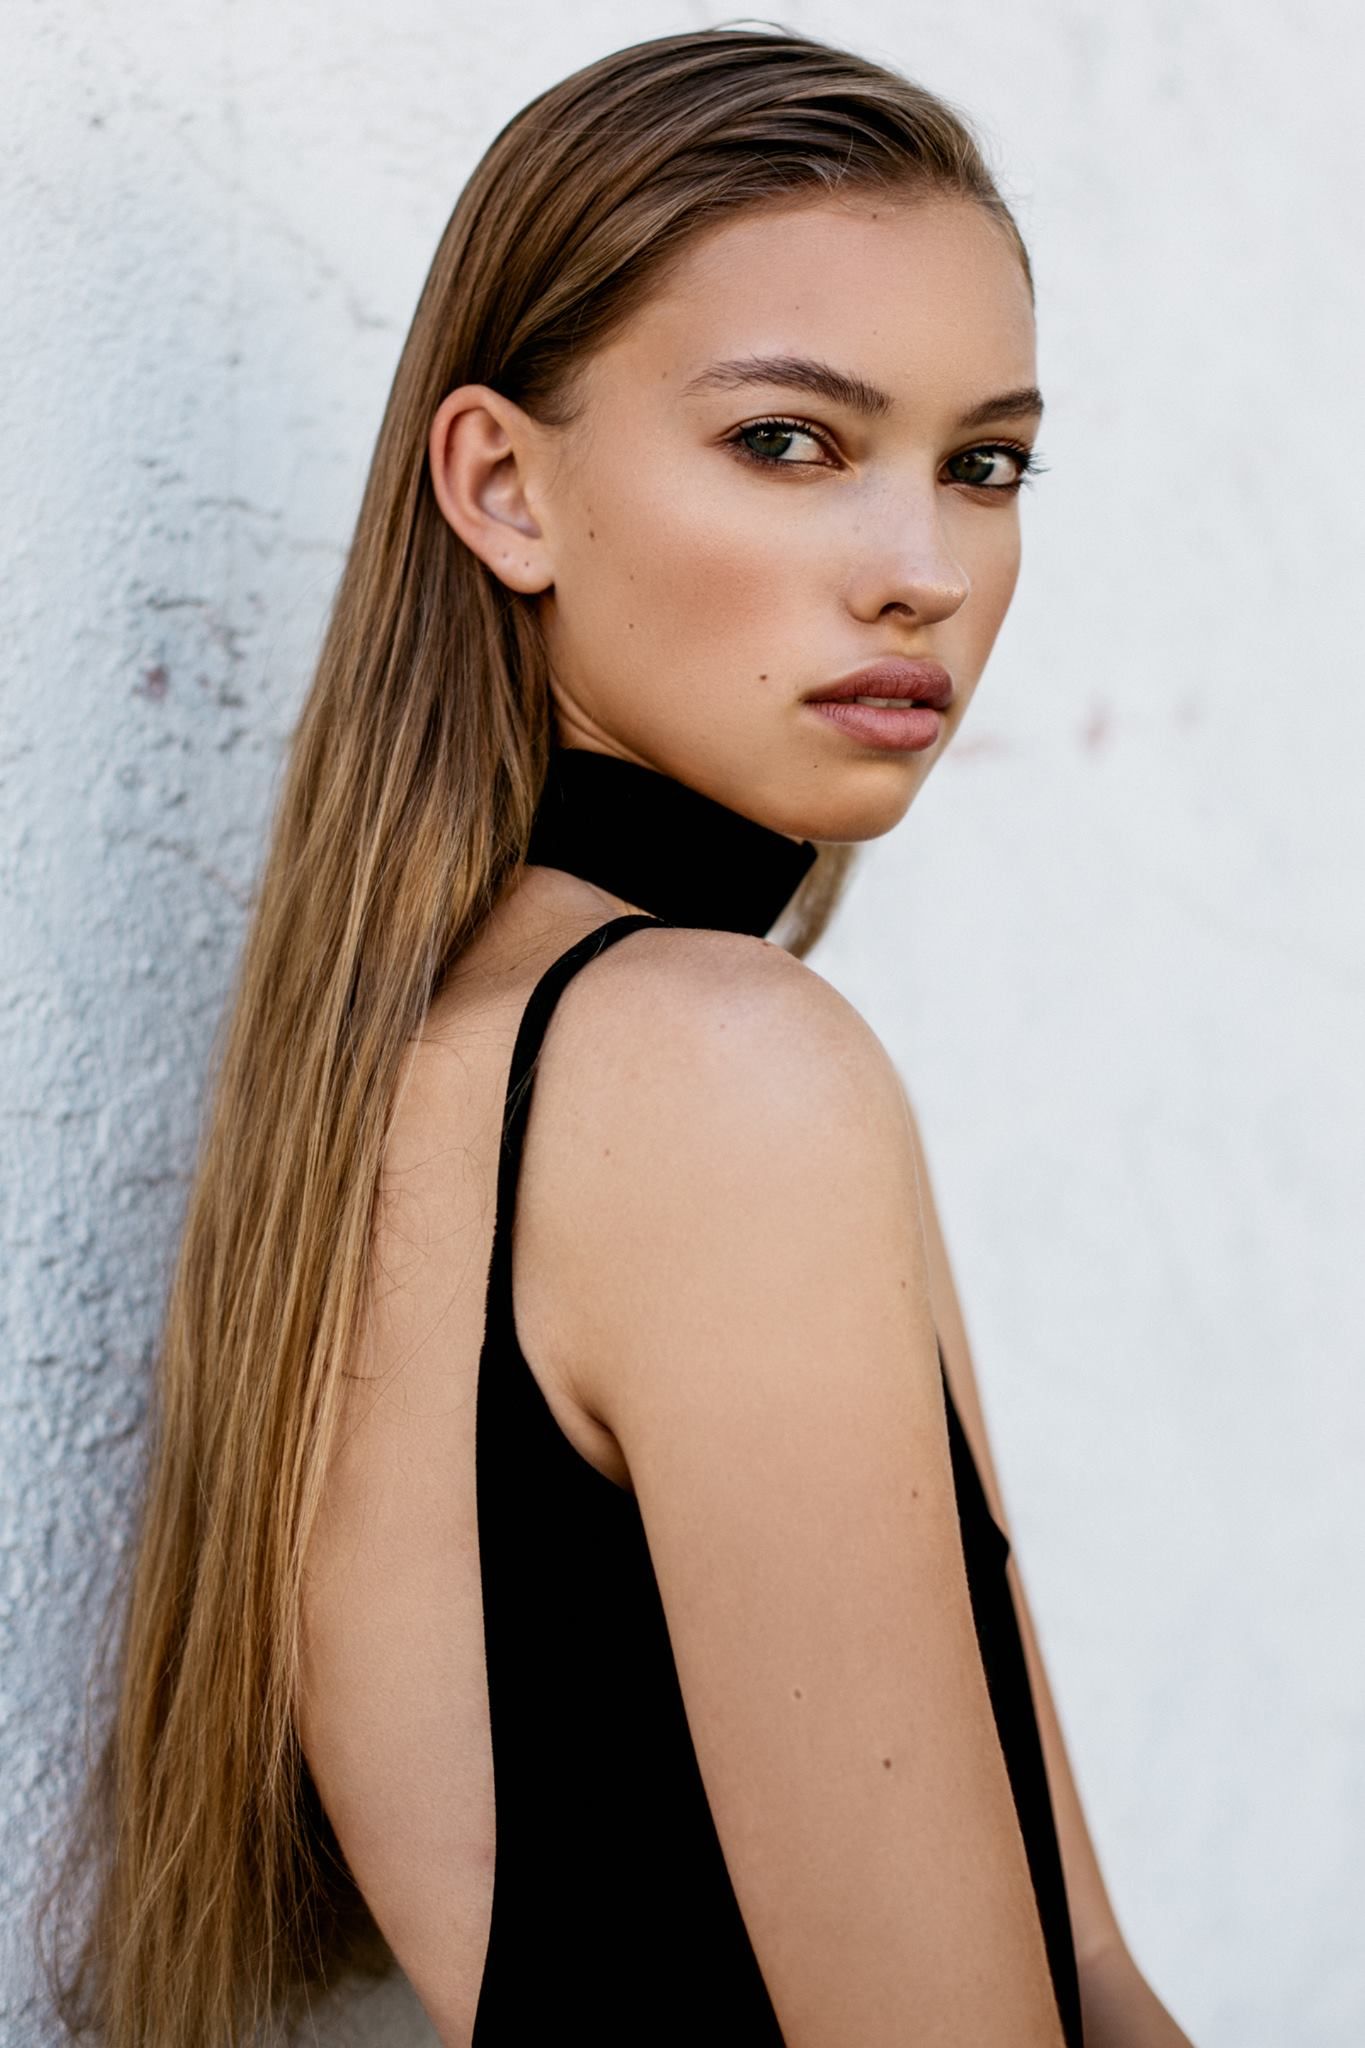
Gender: women